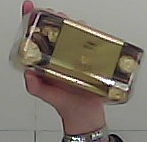
Product: rocher_chocolate